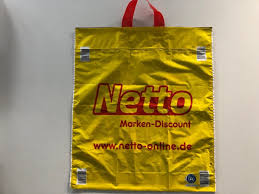
Label: plastic